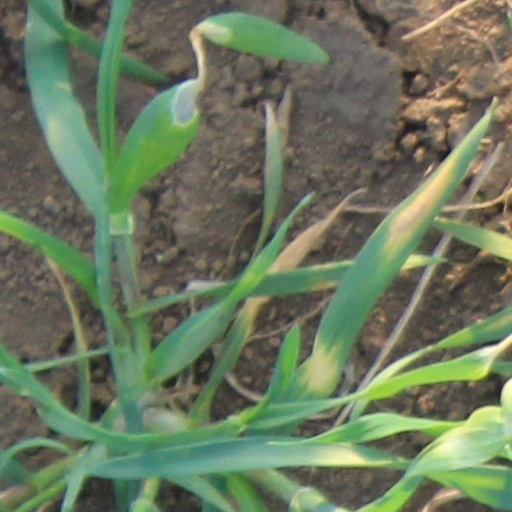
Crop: wheat